2023 Auckland Rugby League season

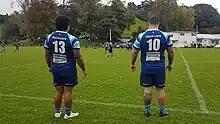
Jamel Hunt and Connor Taurua-Purcell of Ōtāhuhu.

Te Atatū jumped out to a 16–4 lead against Ōtāhuhu before letting in 3 tries before halftime with repeat sets and disputed refereeing calls. The teams traded tries in the second half with Te Atatū having chances to level when the score was 32–28 after crafty young hooker Khalan Clyde crossed twice from dummy half. An Ōtāhuhu break from their own half led to a 76th minute try to seal their 38–28 win. At Ngati Ōtara Park the home side started strongly, scoring 3 tries and taking a 16–6 lead into halftime before rolling on to a 28–10 win. Ben Plummer reporting in the Times Online reported "fifteen minutes in, and with momentum now very much in the home side's favour, the Scorps didn't waste their opportunity to post first points, going up 6-0. Otara's ... remained disciplined in defence, ran hard and maintained a high completion rate for such wet conditions. This saw them get a roll on, stacking on two further tries before the Hornets would eventually cross late in the half through reserve Nukurua Ngere. With the score at 16-6, Howick gave away a penalty on the hooter, which in turn resulted in a sin bin... The penalty goal was subsequently kicked by Otara, leading into the sheds at half time with an 18-6 scoreline... Once again though, Otara weathered the storm with their united defensive line and swung the momentum back in their favor just as Howick were returned to the full complement of 13 players. The Scorps didn't look back from here and they would go on to extend their lead, scoring two further converted tries, taking the score to 28-6".